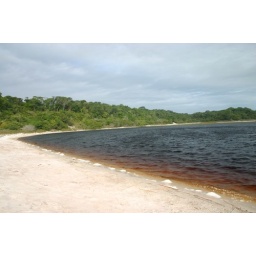
Vanwege het hoge ijzergehalte heeft het water in dit meer de kleur van Coca Cola.